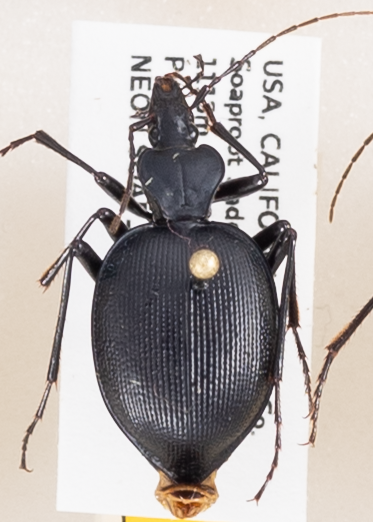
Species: Scaphinotus oreophilus
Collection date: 2018-07-02
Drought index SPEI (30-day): -0.884
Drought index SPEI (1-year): -0.32
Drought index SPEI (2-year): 0.8